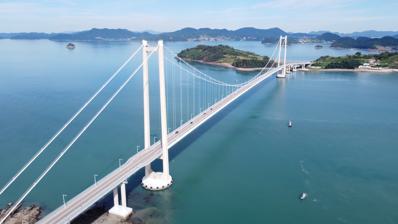
Building: Paryeong Bridge
Country: South Korea
Year built: 2016
Suspension bridge in South Korea This article relies largely or entirely on a single source . Relevant discussion may be found on the talk page . Please help improve this article by introducing  citations to additional sources . Find sources: "Paryeong Bridge" – news · newspapers · books · scholar · JSTOR ( October 2022 ) Paryeong Bridge 팔영대교 Coordinates 34°37′53.6″N 127°30′10.8″E / 34.631556°N 127.503000°E / 34.631556; 127.503000 ( Paryeong Bridge ) Crosses Sea of Japan Locale Ucheon - Jeokgeum Island , South Korea Characteristics Design Suspension bridge Total length 1,340 metres (4,400 ft) Longest span 850 metres (2,790 ft) History Opened 27 december 2016 Location Paryeong Bridge ( Hangul : 팔영대교) is a suspension bridge on the south coast of South Korea . It is a bridge constructed as one of the 11 bridge construction projects connecting Yeosu City and Goheung County. It was built as part of the 2.97 km road section construction between Jeokgeum and Yeongnam. The total length of the bridge is 1,340 meters, with a main tower height reaching 138 meters. References